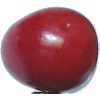
Label: Cherry 2